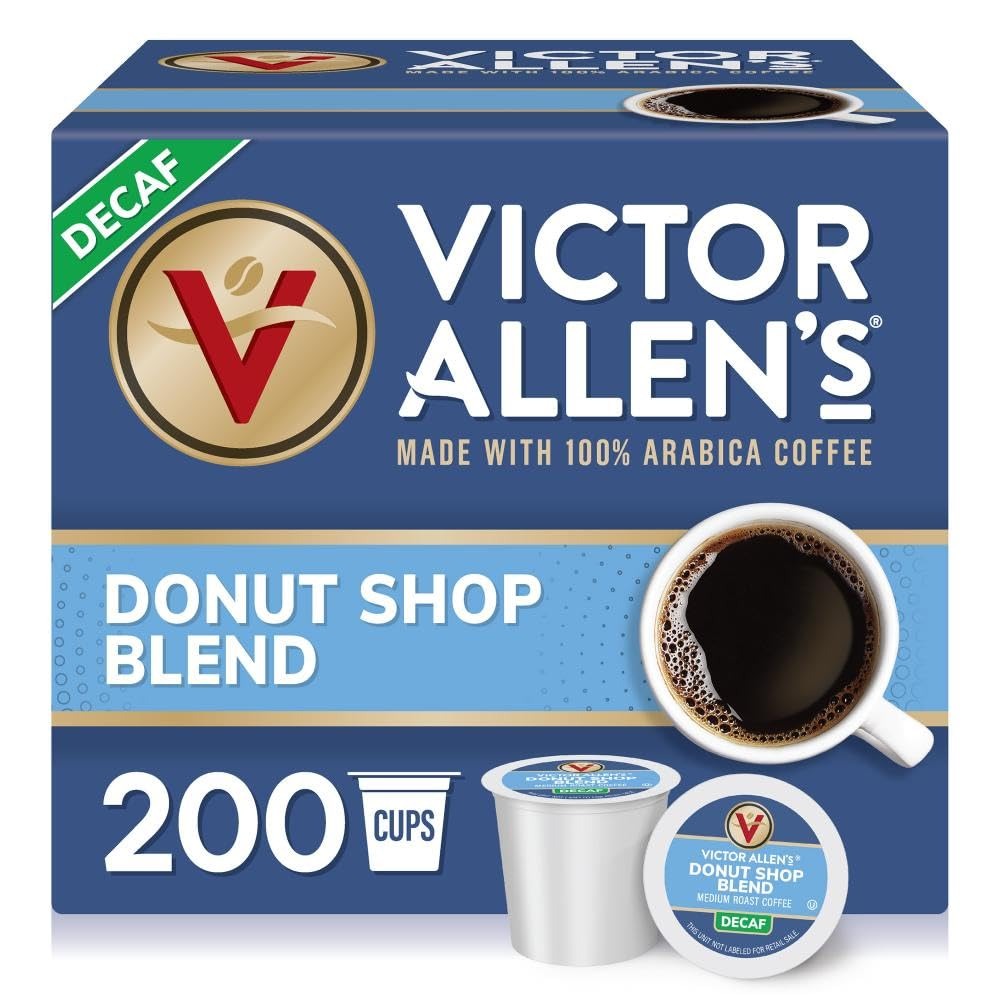
Item Name: Victor Allen's Coffee Decaf Donut Shop Blend, Medium Roast, 200 Count, Single Serve Coffee Pods for Keurig K-Cup Brewers
Bullet Point 1: Contains 1 box of 200 pods of Victor Allen's Decaf Donut Shop Blend Single Serve Coffee Pods (200 pods total)
Bullet Point 2: Roast and Flavor: Medium Roast. Full body, smooth and robust. A classic brew; sweet and smooth, striking the perfect balance between mellow and bold, to deliver just enough bite to brighten your day
Bullet Point 3: Victor Allen’s Coffee offers a wide selection of coffee choices from light, medium and dark roasts to everyday and seasonal flavors, in bagged, single serve and ready to drink.
Bullet Point 4: Brand Story: Since 1979 Victor Allen has been proud to bring you high quality, roaster fresh perfection. We source 100% Arabica beans from all over the world and use precision roasting techniques to guarantee the very best coffee
Bullet Point 5: This product is 100% Gluten Free, Non-GMO and certified Kosher-OU (Pareve).
Bullet Point 6: Brewing recommendations: Load your single serve cup into your brewer, next select the 8 fl oz setting on your brewer for best taste, press brew. To prevent dripping upon completion of brewing carefully tilt the single serve cup upon removal from your single serve coffee brewer. Enjoy your precision roasted Victor Allen’s Coffee!
Bullet Point 7: For use in all single serve coffee makers, including Keurig 2.0. Single Serve coffee pods for Keurig K-Cup Coffee makers. Keurig is a registered trademark of KEURIG GREEN MOUNTAIN, INC. K-Cups is a registered trademark of KEURIG GREEN MOUNTAIN, INC.
Bullet Point 8: Ingredients: 100% Arabica coffee
Bullet Point 9: Caffeine Content: Victor Allen's Decaf Coffees contain less than 5 mgs per serving
Bullet Point 10: Single Serve coffee pods for Keurig K-Cup Brewers. Keurig is a registered trademark of KEURIG GREEN MOUNTAIN, INC. K-Cups is a registered trademark of KEURIG GREEN MOUNTAIN, INC.
Value: 200.0
Unit: Count

Price: 81.59